Oral Fixation, Vol. 1 & 2

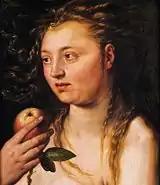
The album's cover was influenced by the biblical figure of Eve ("pictured").

For both "Oral Fixation" records, Shakira commented that the album artworks were inspired by Eve, elaborating that "[she wanted] to attribute to Eve one more reason to bite the forbidden fruit, and that would be her oral fixation" and that "[she always felt] that [she has] been a very oral person. [It is her] biggest source of pleasure". The second volume's cover sees an unclothed Shakira covered by a tree's branches and leaves while holding an apple in her hand. The baby girl she held in her arms on the cover of the first volume is sitting in the tree, alluding to psychoanalyst Sigmund Freud's theory that infants begin discovering the world through their mouths during the oral stage of psychosexual development.